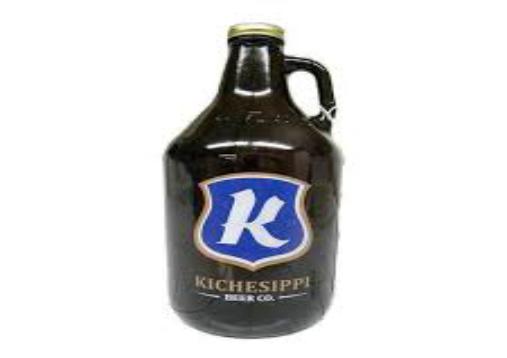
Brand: kichesippi-1
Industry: Food